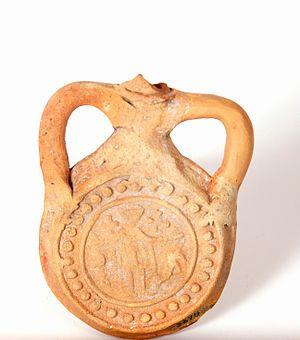
Saint Ménas, ermite, martyr et thaumaturge originaire du delta du Nil, près de Memphis en Égypte, est un soldat romain. Il est considéré comme "un des saints les plus connus" par l'Église orthodoxe copte.